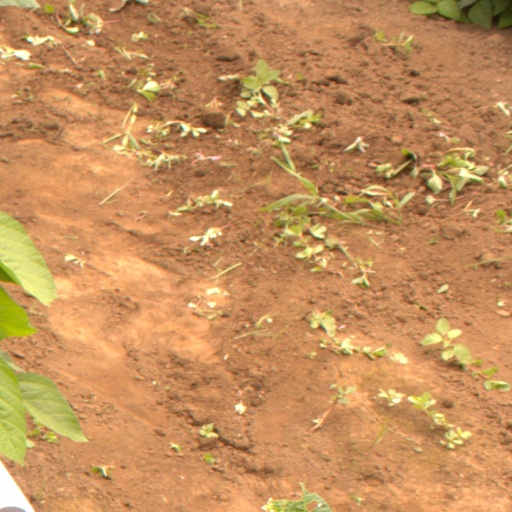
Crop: soybean